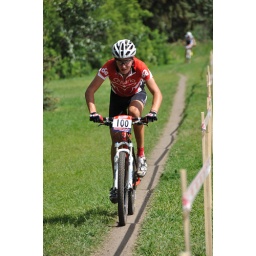
From the Edmonton Canada Cup mountain bike race, July 11th, 2010 in Edmonton, Alberta, Canada.